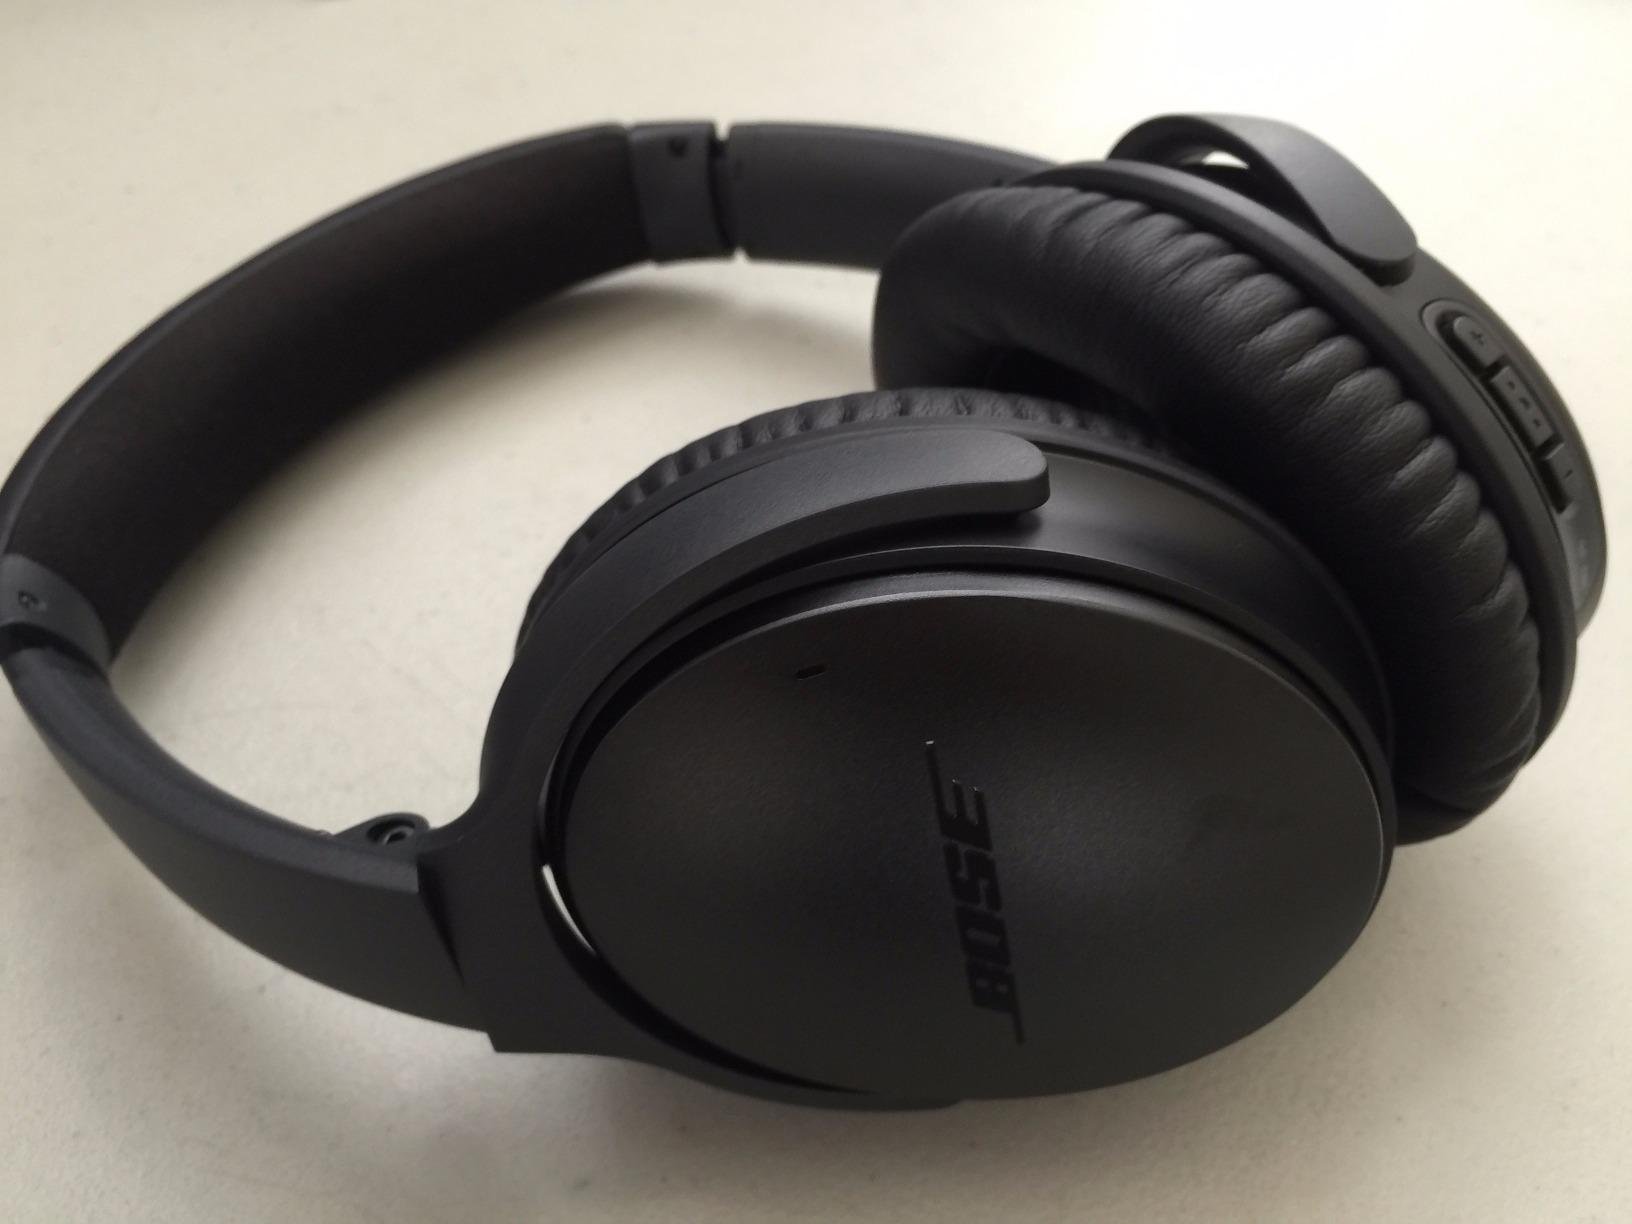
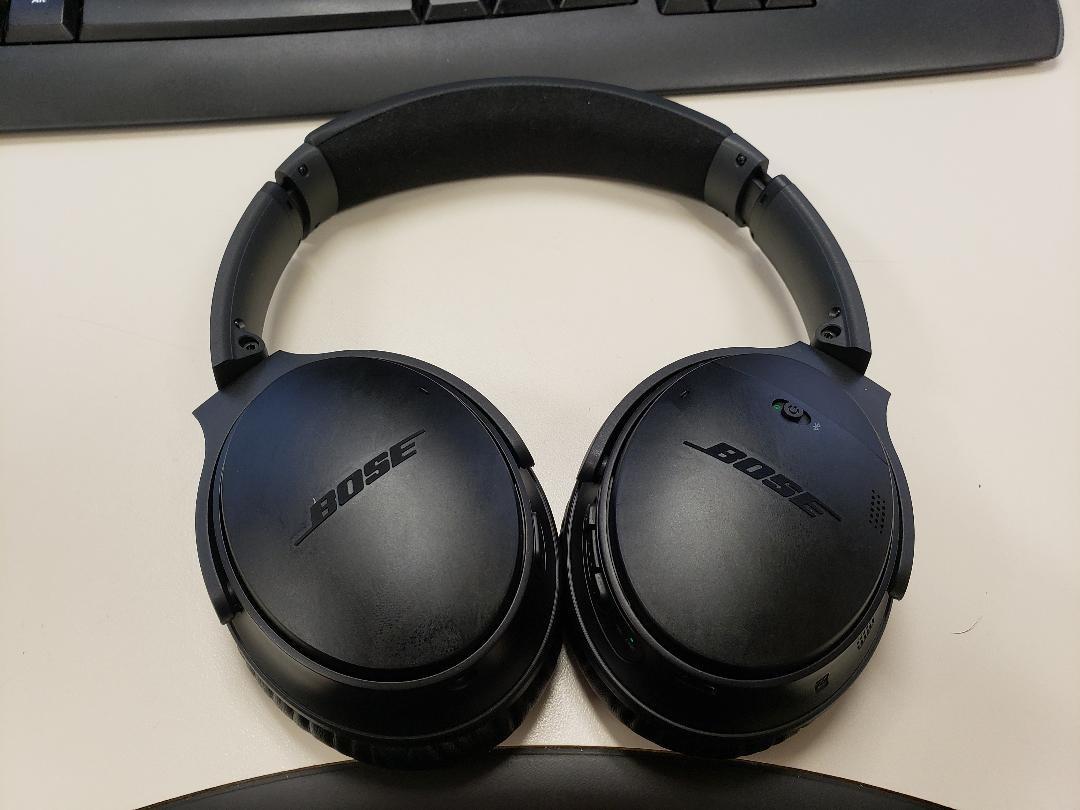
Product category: headphones
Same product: yes